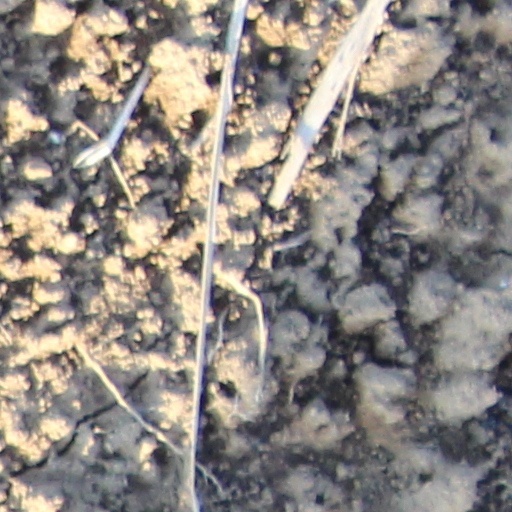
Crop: wheat